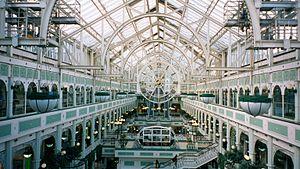
Dublin /dyblɛ̃/ est la plus grande ville de l'île d'Irlande et de l'État d'Irlande, dont elle est la capitale. La ville est située à proximité du point central de la côte orientale de l'île et au centre du comté de Dublin. Dublin est la plus grande ville d'Irlande en importance et en nombre d’habitants depuis le haut Moyen Âge. Elle est aujourd’hui classée à la soixante-sixième place dans l’index des places financières mondiales et a un des plus forts taux de développement parmi les capitales européennes. Dublin est le centre historique, politique, artistique, culturel, économique et industriel de l’Irlande.